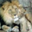
Label: lion